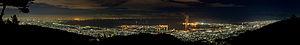
Vue panoramique de nuit sur la conurbation du Kansaï, au Japon. 日本語: 六甲山天覧台（六甲山上展望台）のパノラマ夜景写真